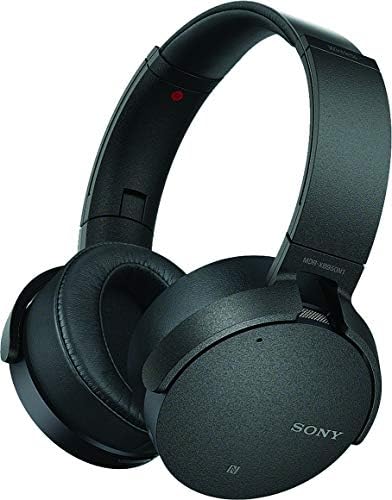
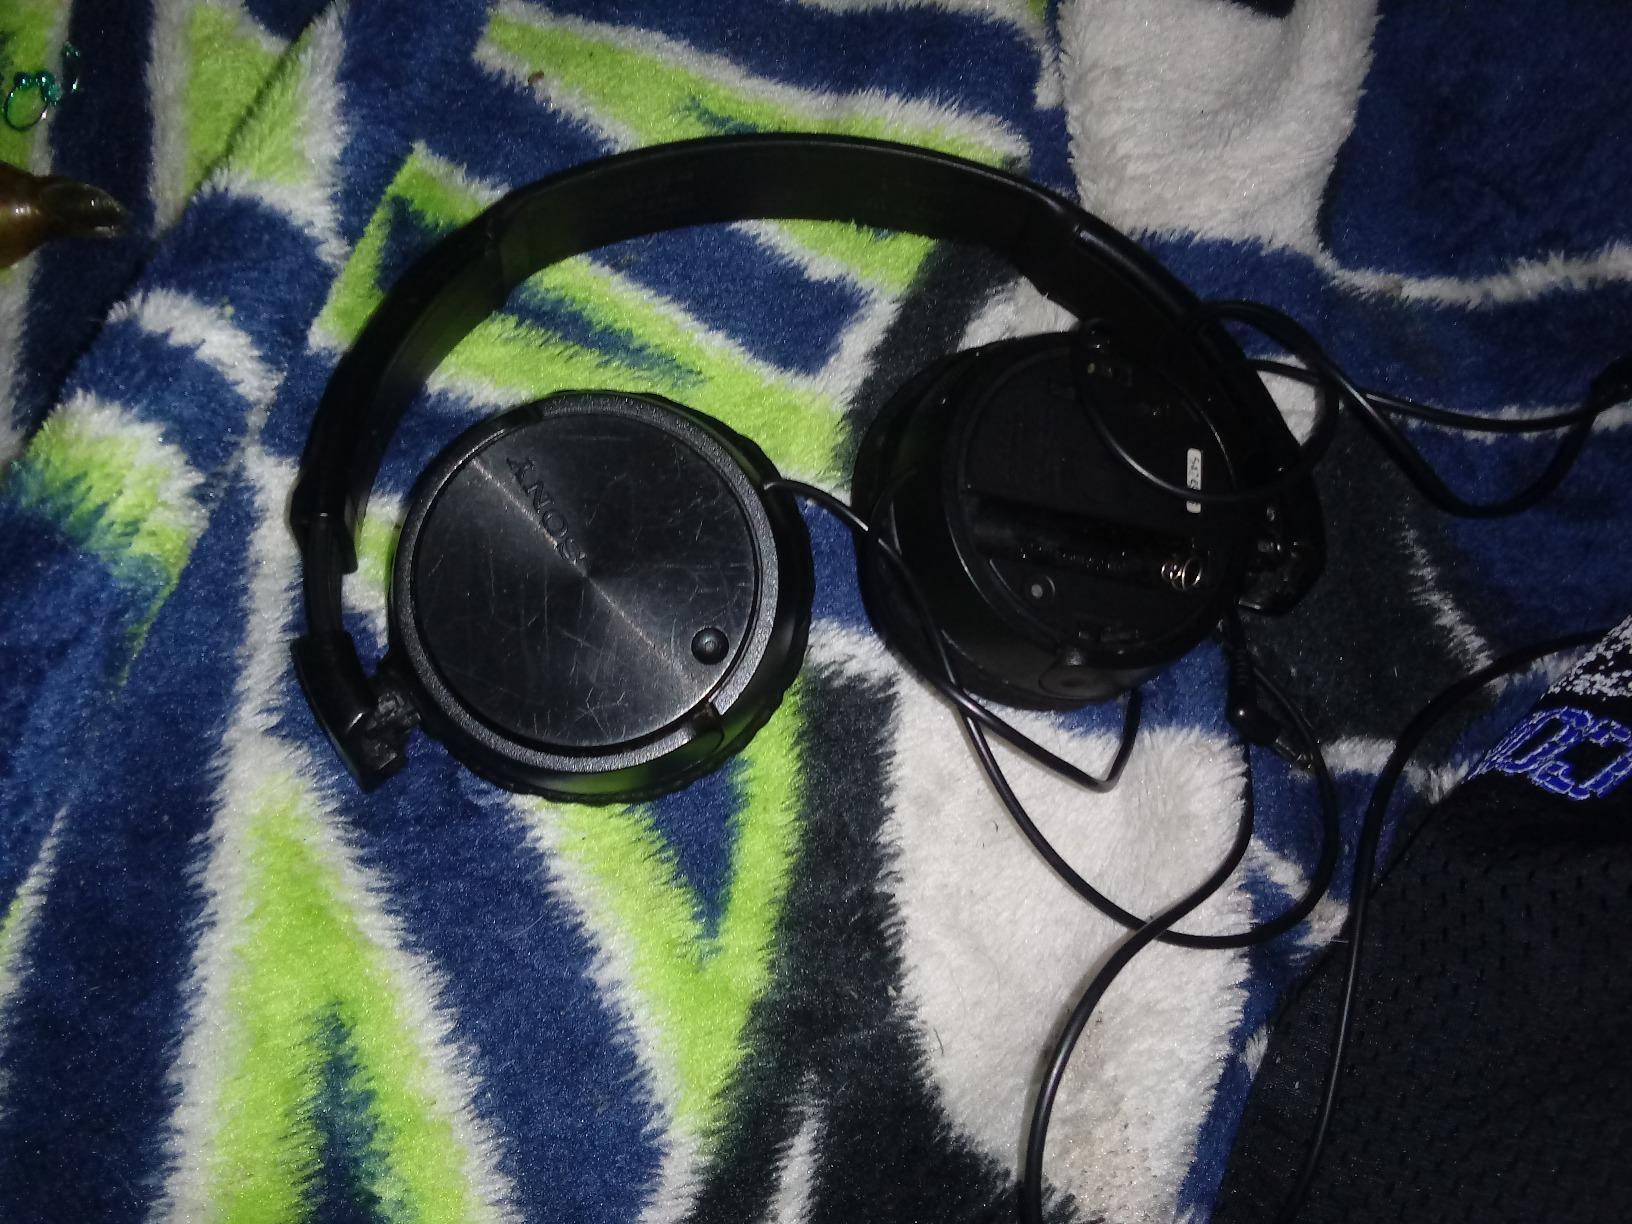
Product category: headphones
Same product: no